Zwönitz

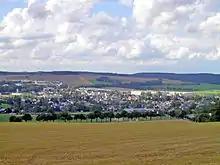
Zwönitz

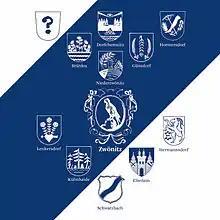
Zwönitz and its villages and the joint administration Zwönitz-Elterlein

The town was founded by Slavs. The monastery Grünhain owned the area since 1286. Zwönitz received its town charter around the turn of the 13th century. It was a customs and trading point with market rights since 1545. From 1952 to 1990, Zwönitz was part of the Bezirk Karl-Marx-Stadt of East Germany.